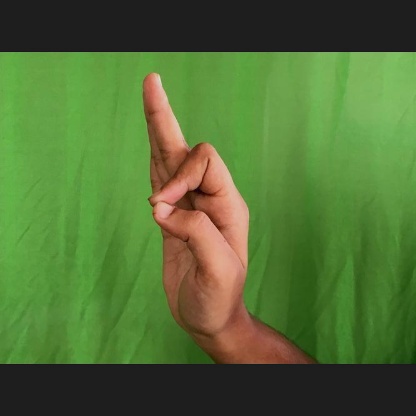
Mudra: Aralam